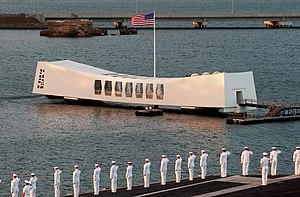
Le mémorial de l'USS Arizona, situé à Pearl Harbor à Honolulu, est un mémorial consacré à la mémoire des 1 177 sur les 1 511 marins du USS Arizona morts lors de l'attaque de Pearl Harbor le 7 décembre 1941 par les forces japonaises. Les victimes de l’Arizona comptent pour près de la moitié du total des victimes américaines de l'attaque, cette épave est donc particulièrement symbolique. L'attaque a en outre provoqué l'entrée en guerre des États-Unis dans la Seconde Guerre mondiale.